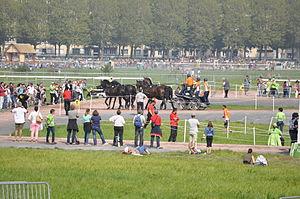
jsbrand Chardon
Les Jeux équestres mondiaux de 2014 sont une compétition d'équitation sportive organisée en Basse-Normandie en 2014. Le dossier a été retenu le 31 mars 2009 par la FEI pour l'organisation de ces Jeux équestres mondiaux. Les épreuves se sont déroulées du 23 août au 7 septembre 2014. Au total, 984 athlètes et 1243 chevaux ont participé à cette édition des JEM, devant 574 000 spectateurs au total.